Cathedral of St. George (Saskatoon)

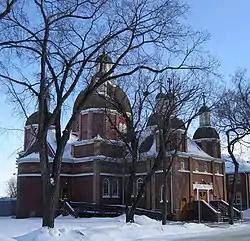

On various occasions, the cathedral has also been visited by eminent clergy of the Ukrainian and Roman Catholic Churches and other Christian Churches.